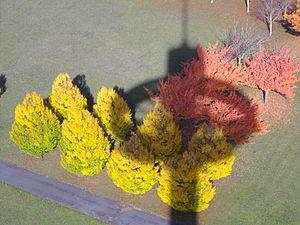
L'ombre de la Gyrotour du Futuroscope de Poitiers
La Gyrotour est une tour panoramique située au Parc du Futuroscope de Poitiers.